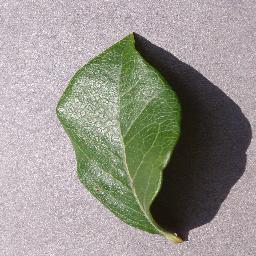
Label: Blueberry___healthy